Philomela

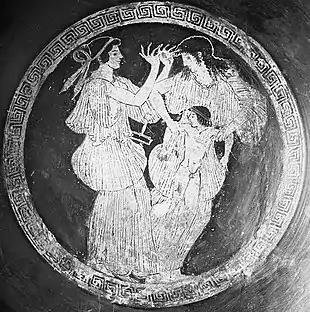
Attic wine cup, circa 490 BC, depicting Philomela and Procne preparing to kill Itys. (Louvre, Paris)

Beginning with Homer's "Odyssey", ancient dramatists and poets evoked the story of Philomela and the nightingale in their works. Most notably, it was the core of the tragedy "Tereus" by Sophocles (lost, extant only in fragments) and later in a set of plays by Philocles, the nephew of the great playwright Aeschylus. In Aeschylus's "Agamemnon", the prophetess Cassandra has a visionary premonition of her own death in which she mentioned the nightingale and Itys, lamenting: